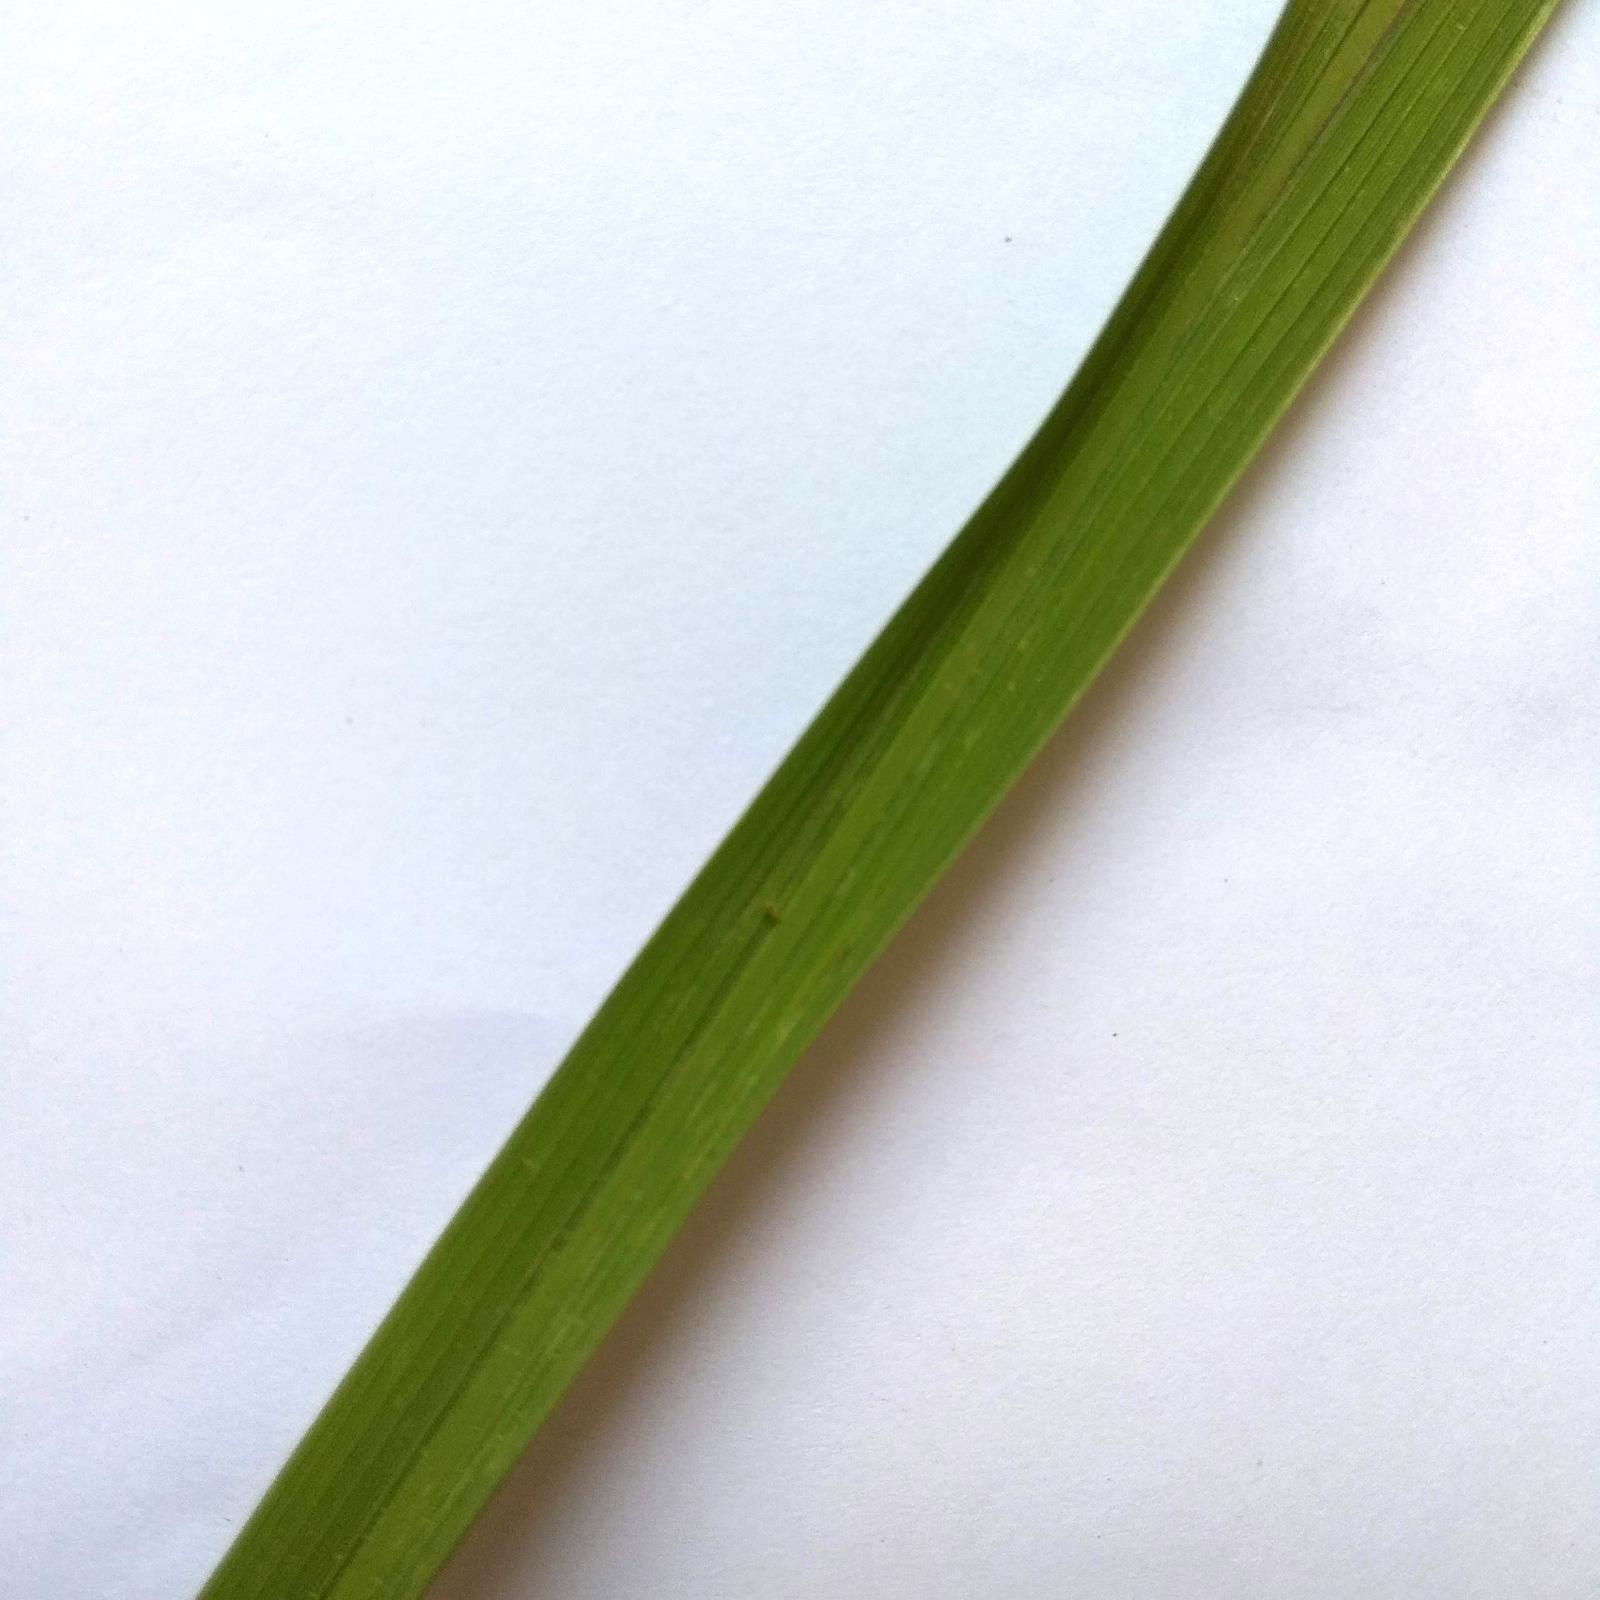
Nhãn: Healthy